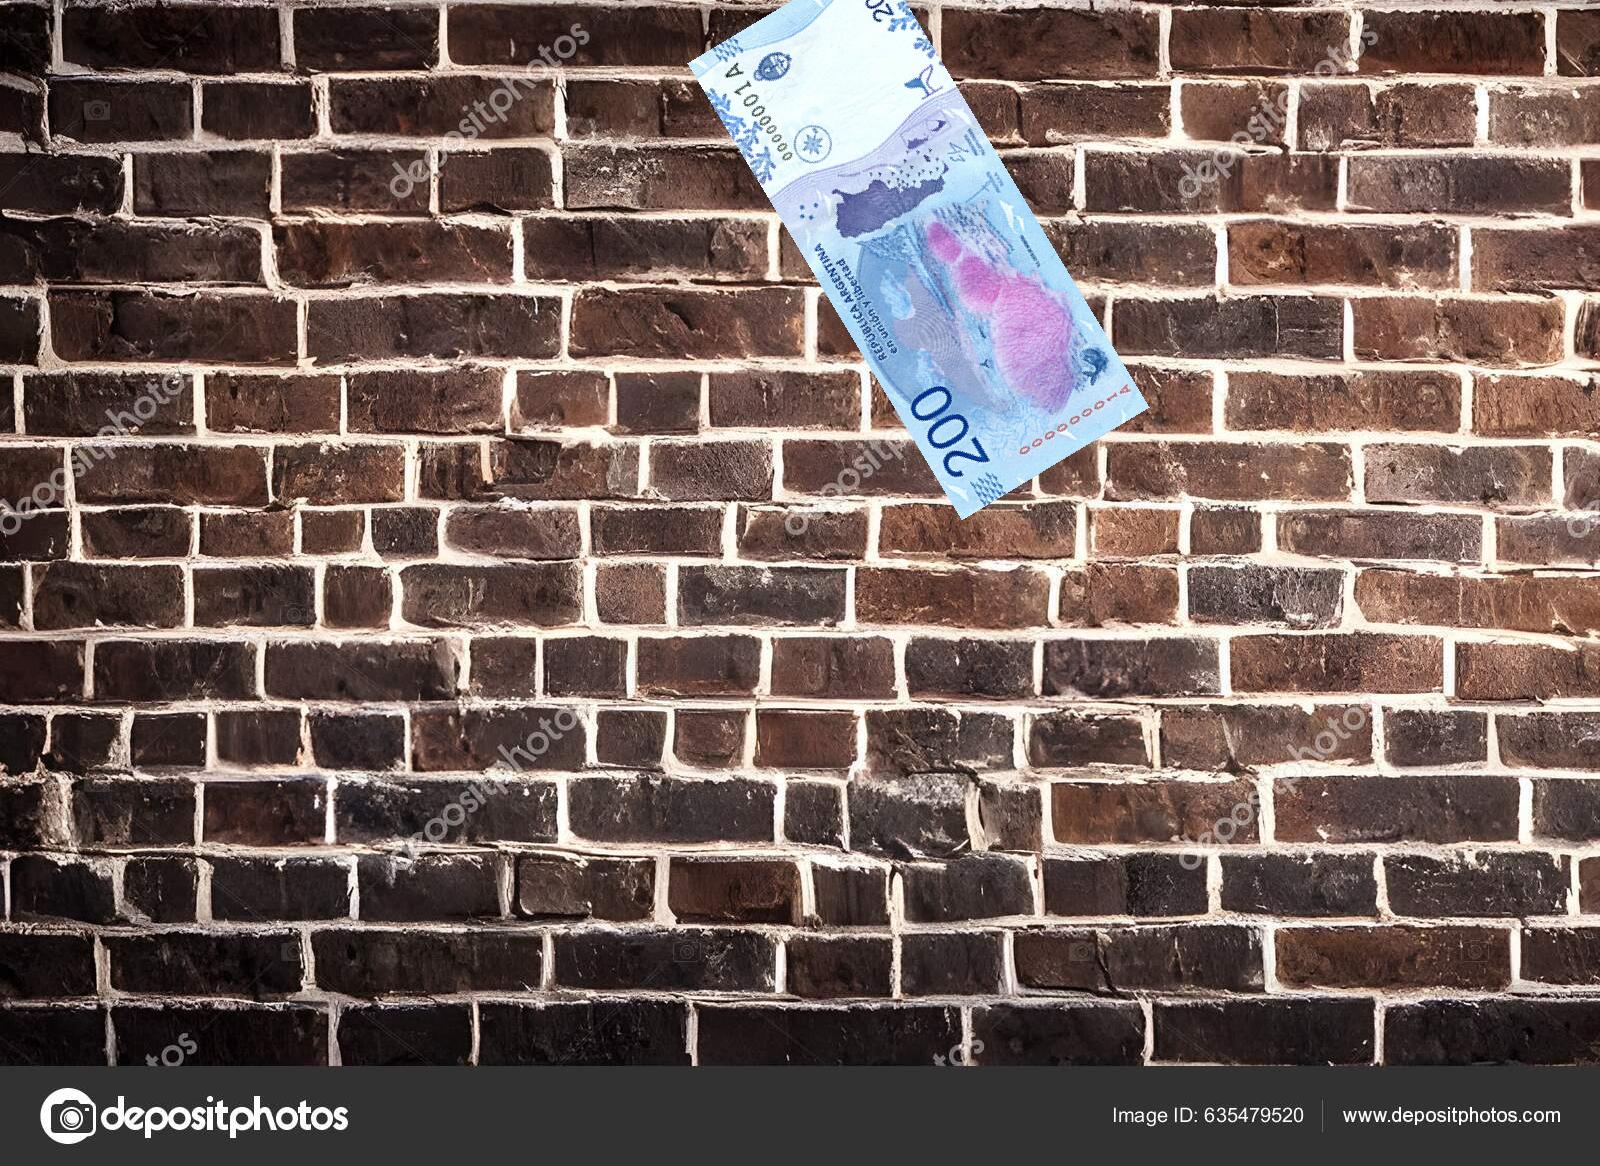
Denominación: 200